David Oh (musician)

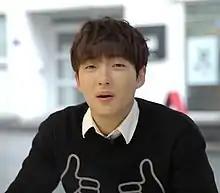

David Oh (Korean name: Oh Se-hun; Hangul: 오세훈; born June 29, 1991) is an American singer based in South Korea. He competed in the 2010 MBC reality television series "The Great Birth", placing in the top five. He subsequently was a cast member on the 2011 variety show "We Got Married", appearing alongside the singer RiSe. He released his first extended play, "Skinships", in 2016.